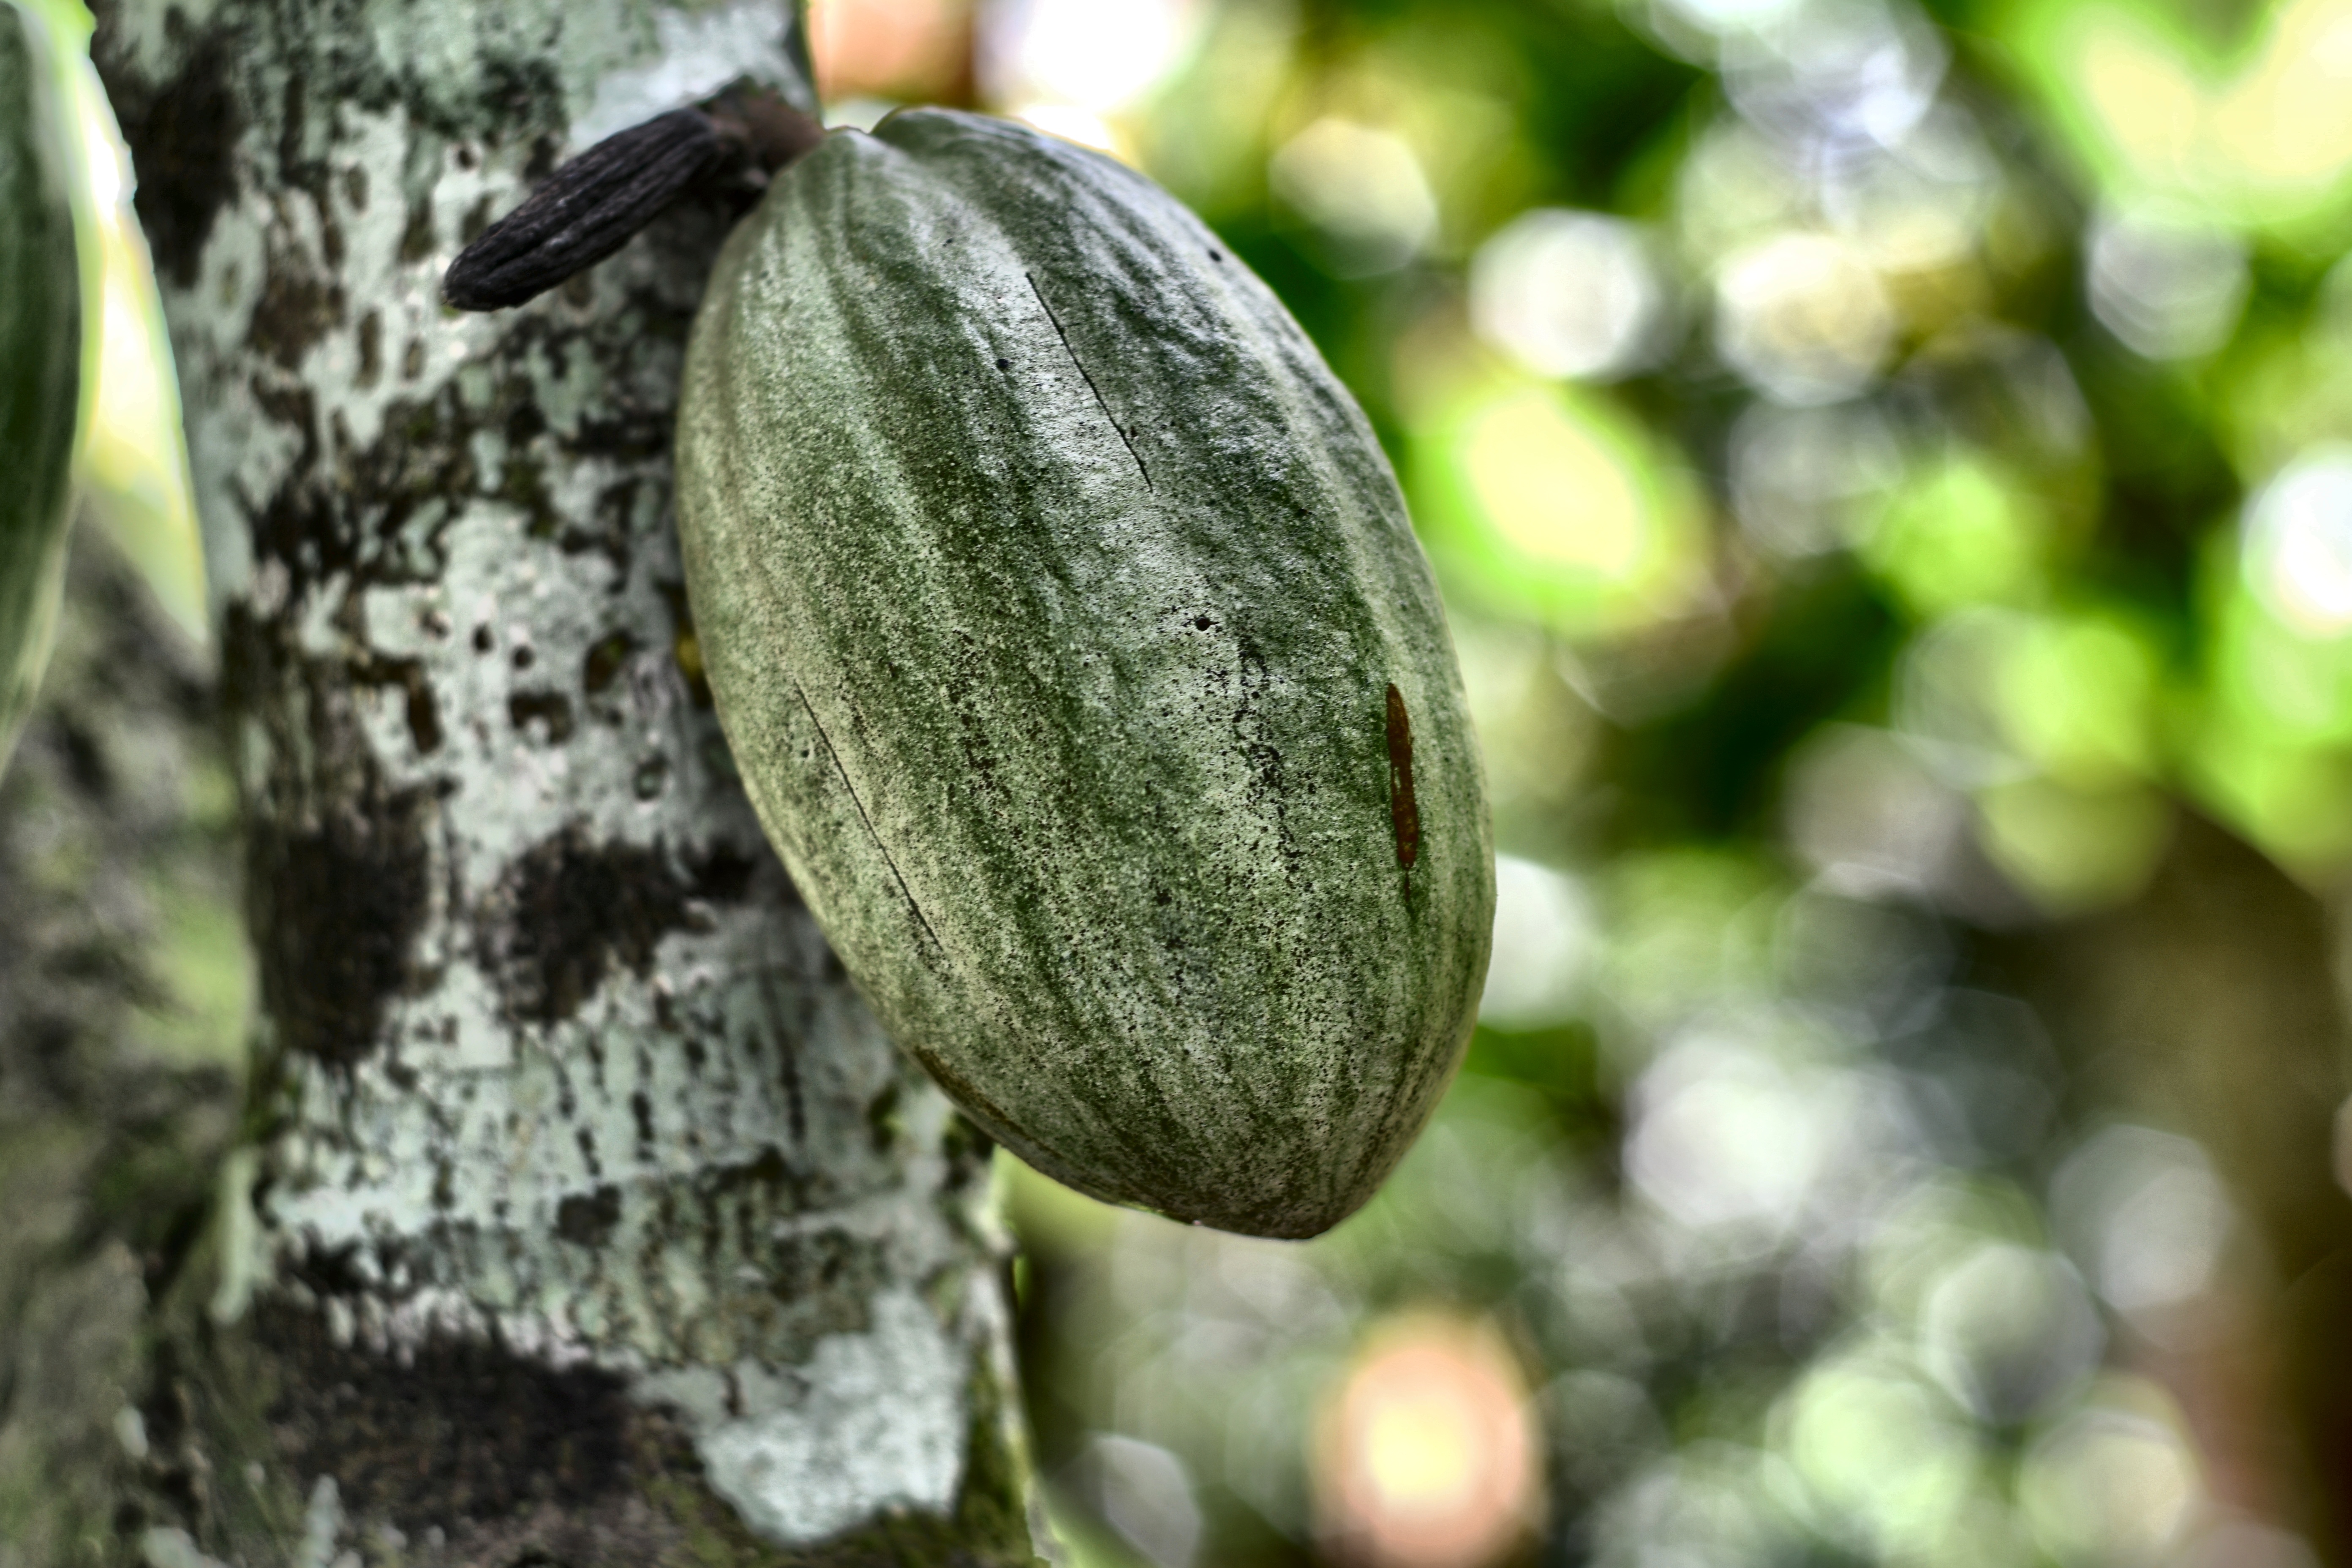
Maturity: unmature
Variety: Guiana